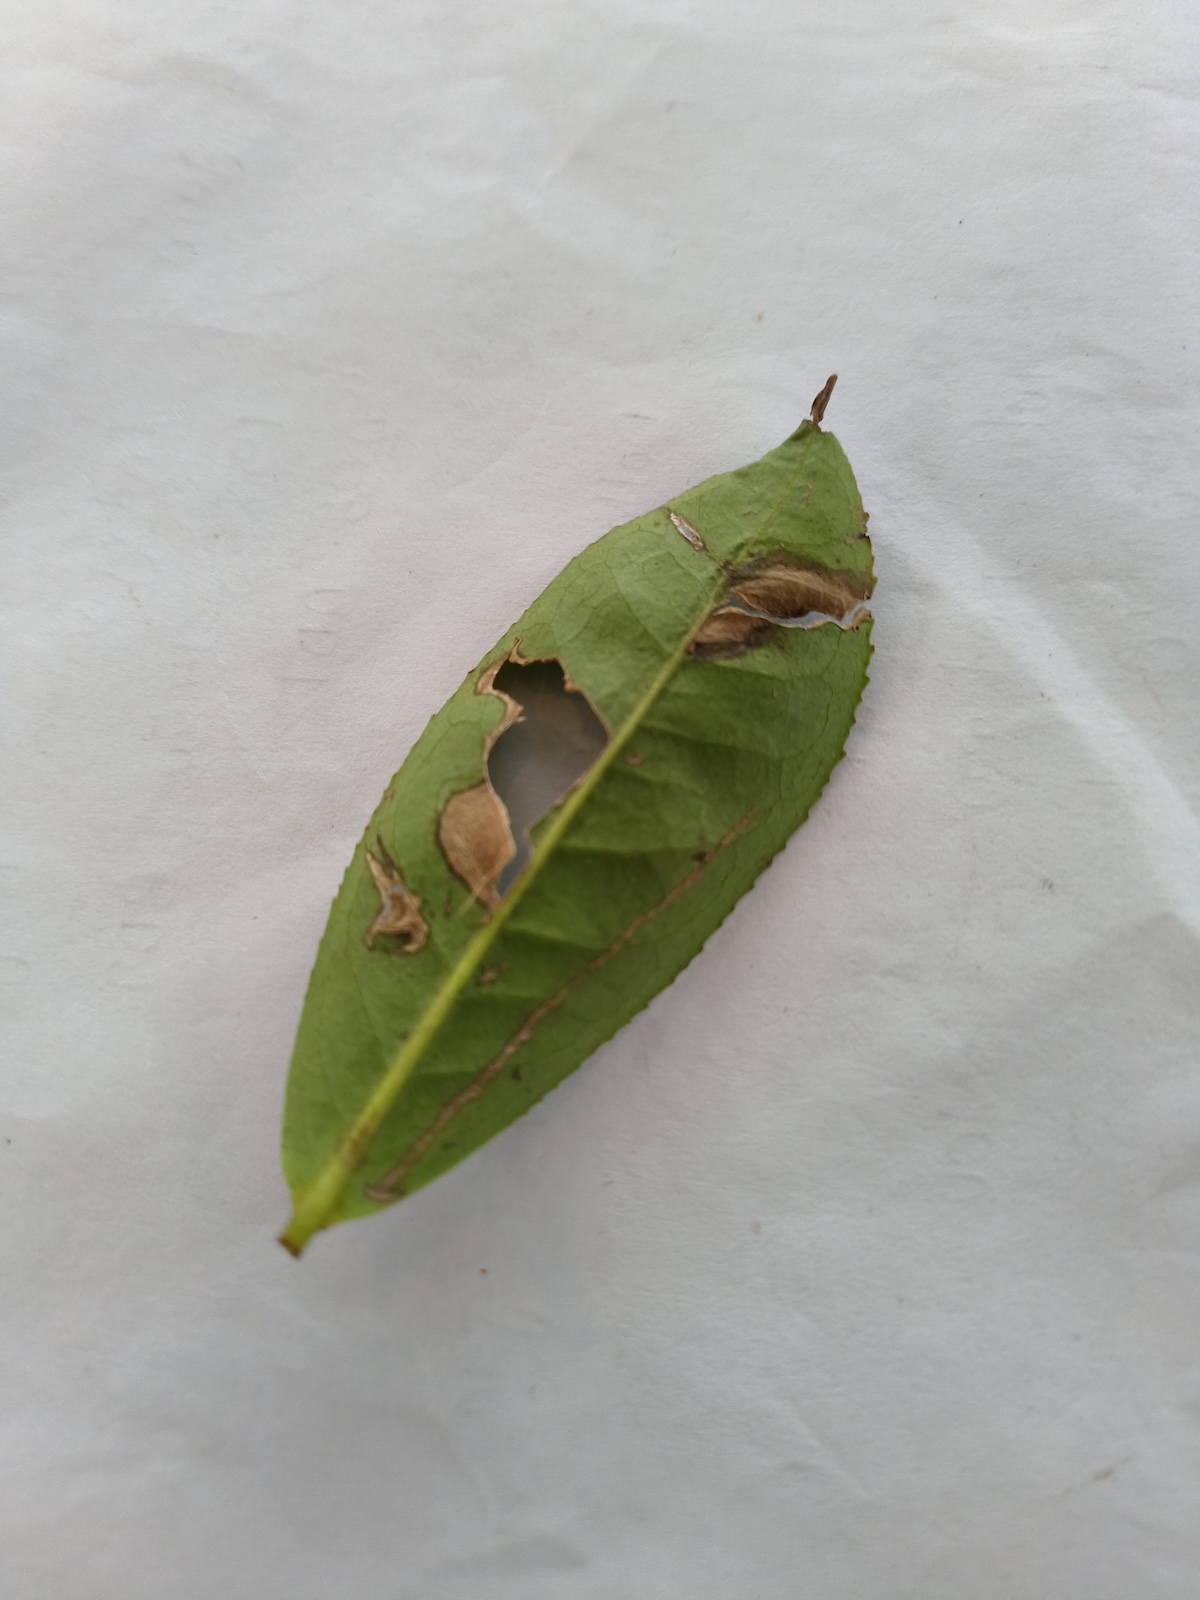
Label: Gray Blight